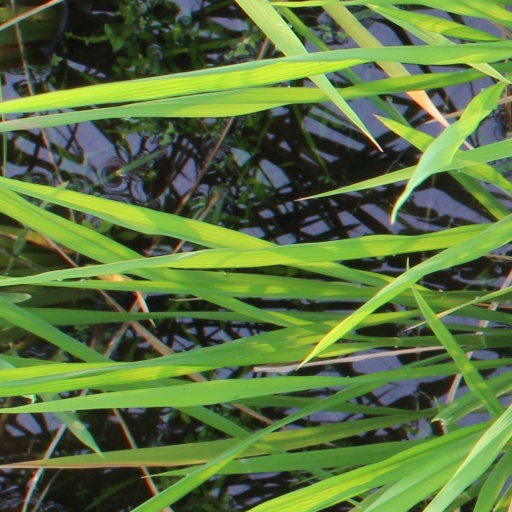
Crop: rice